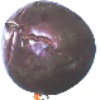
Label: passion_fruit